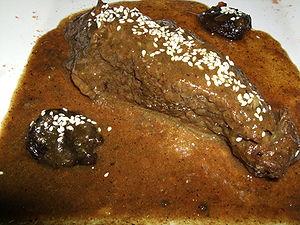
La mrouzia est un plat du Maroc constitué d'un tajine sucré-salé au mouton ou à l'agneau, accompagné d'amandes et souvent de raisins secs. Il est populaire également en Tunisie, en plus du Maroc, son pays d’origine.